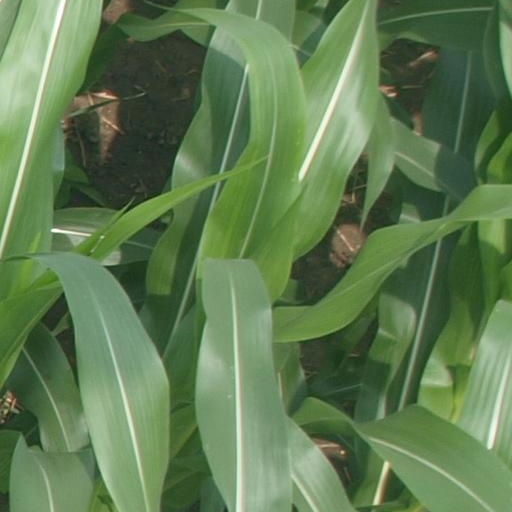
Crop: maize; corn